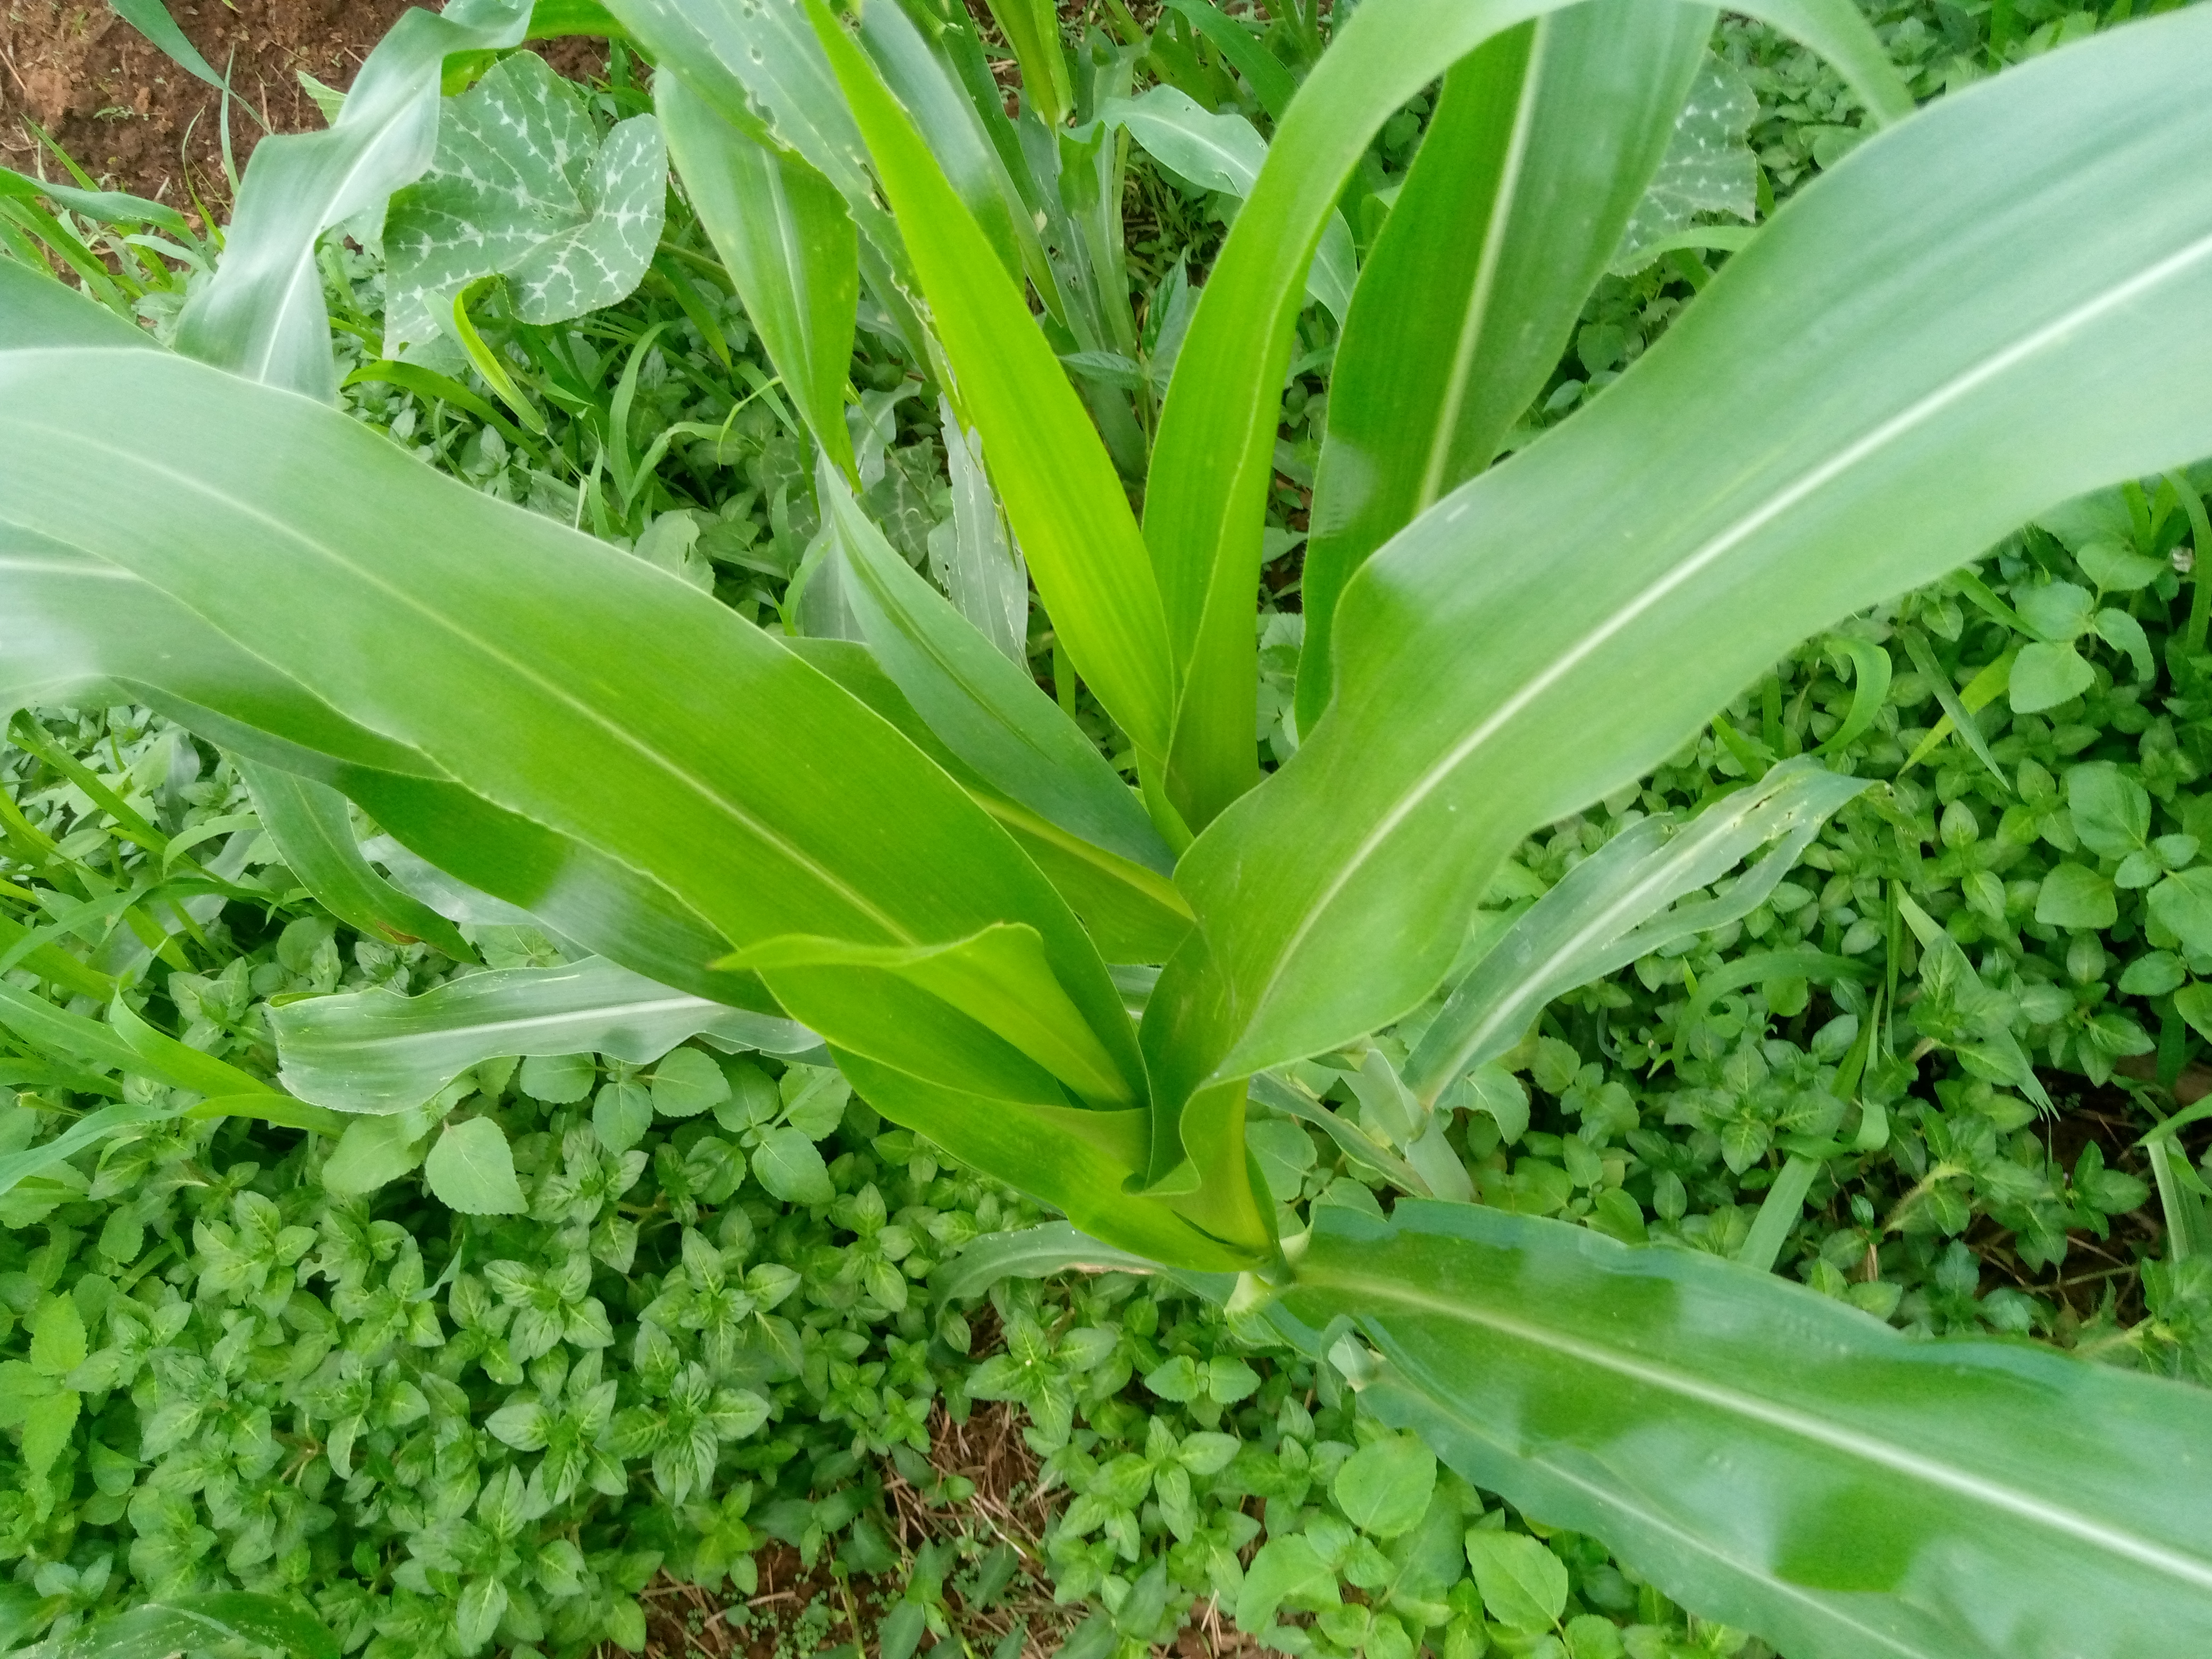
Label: healthy